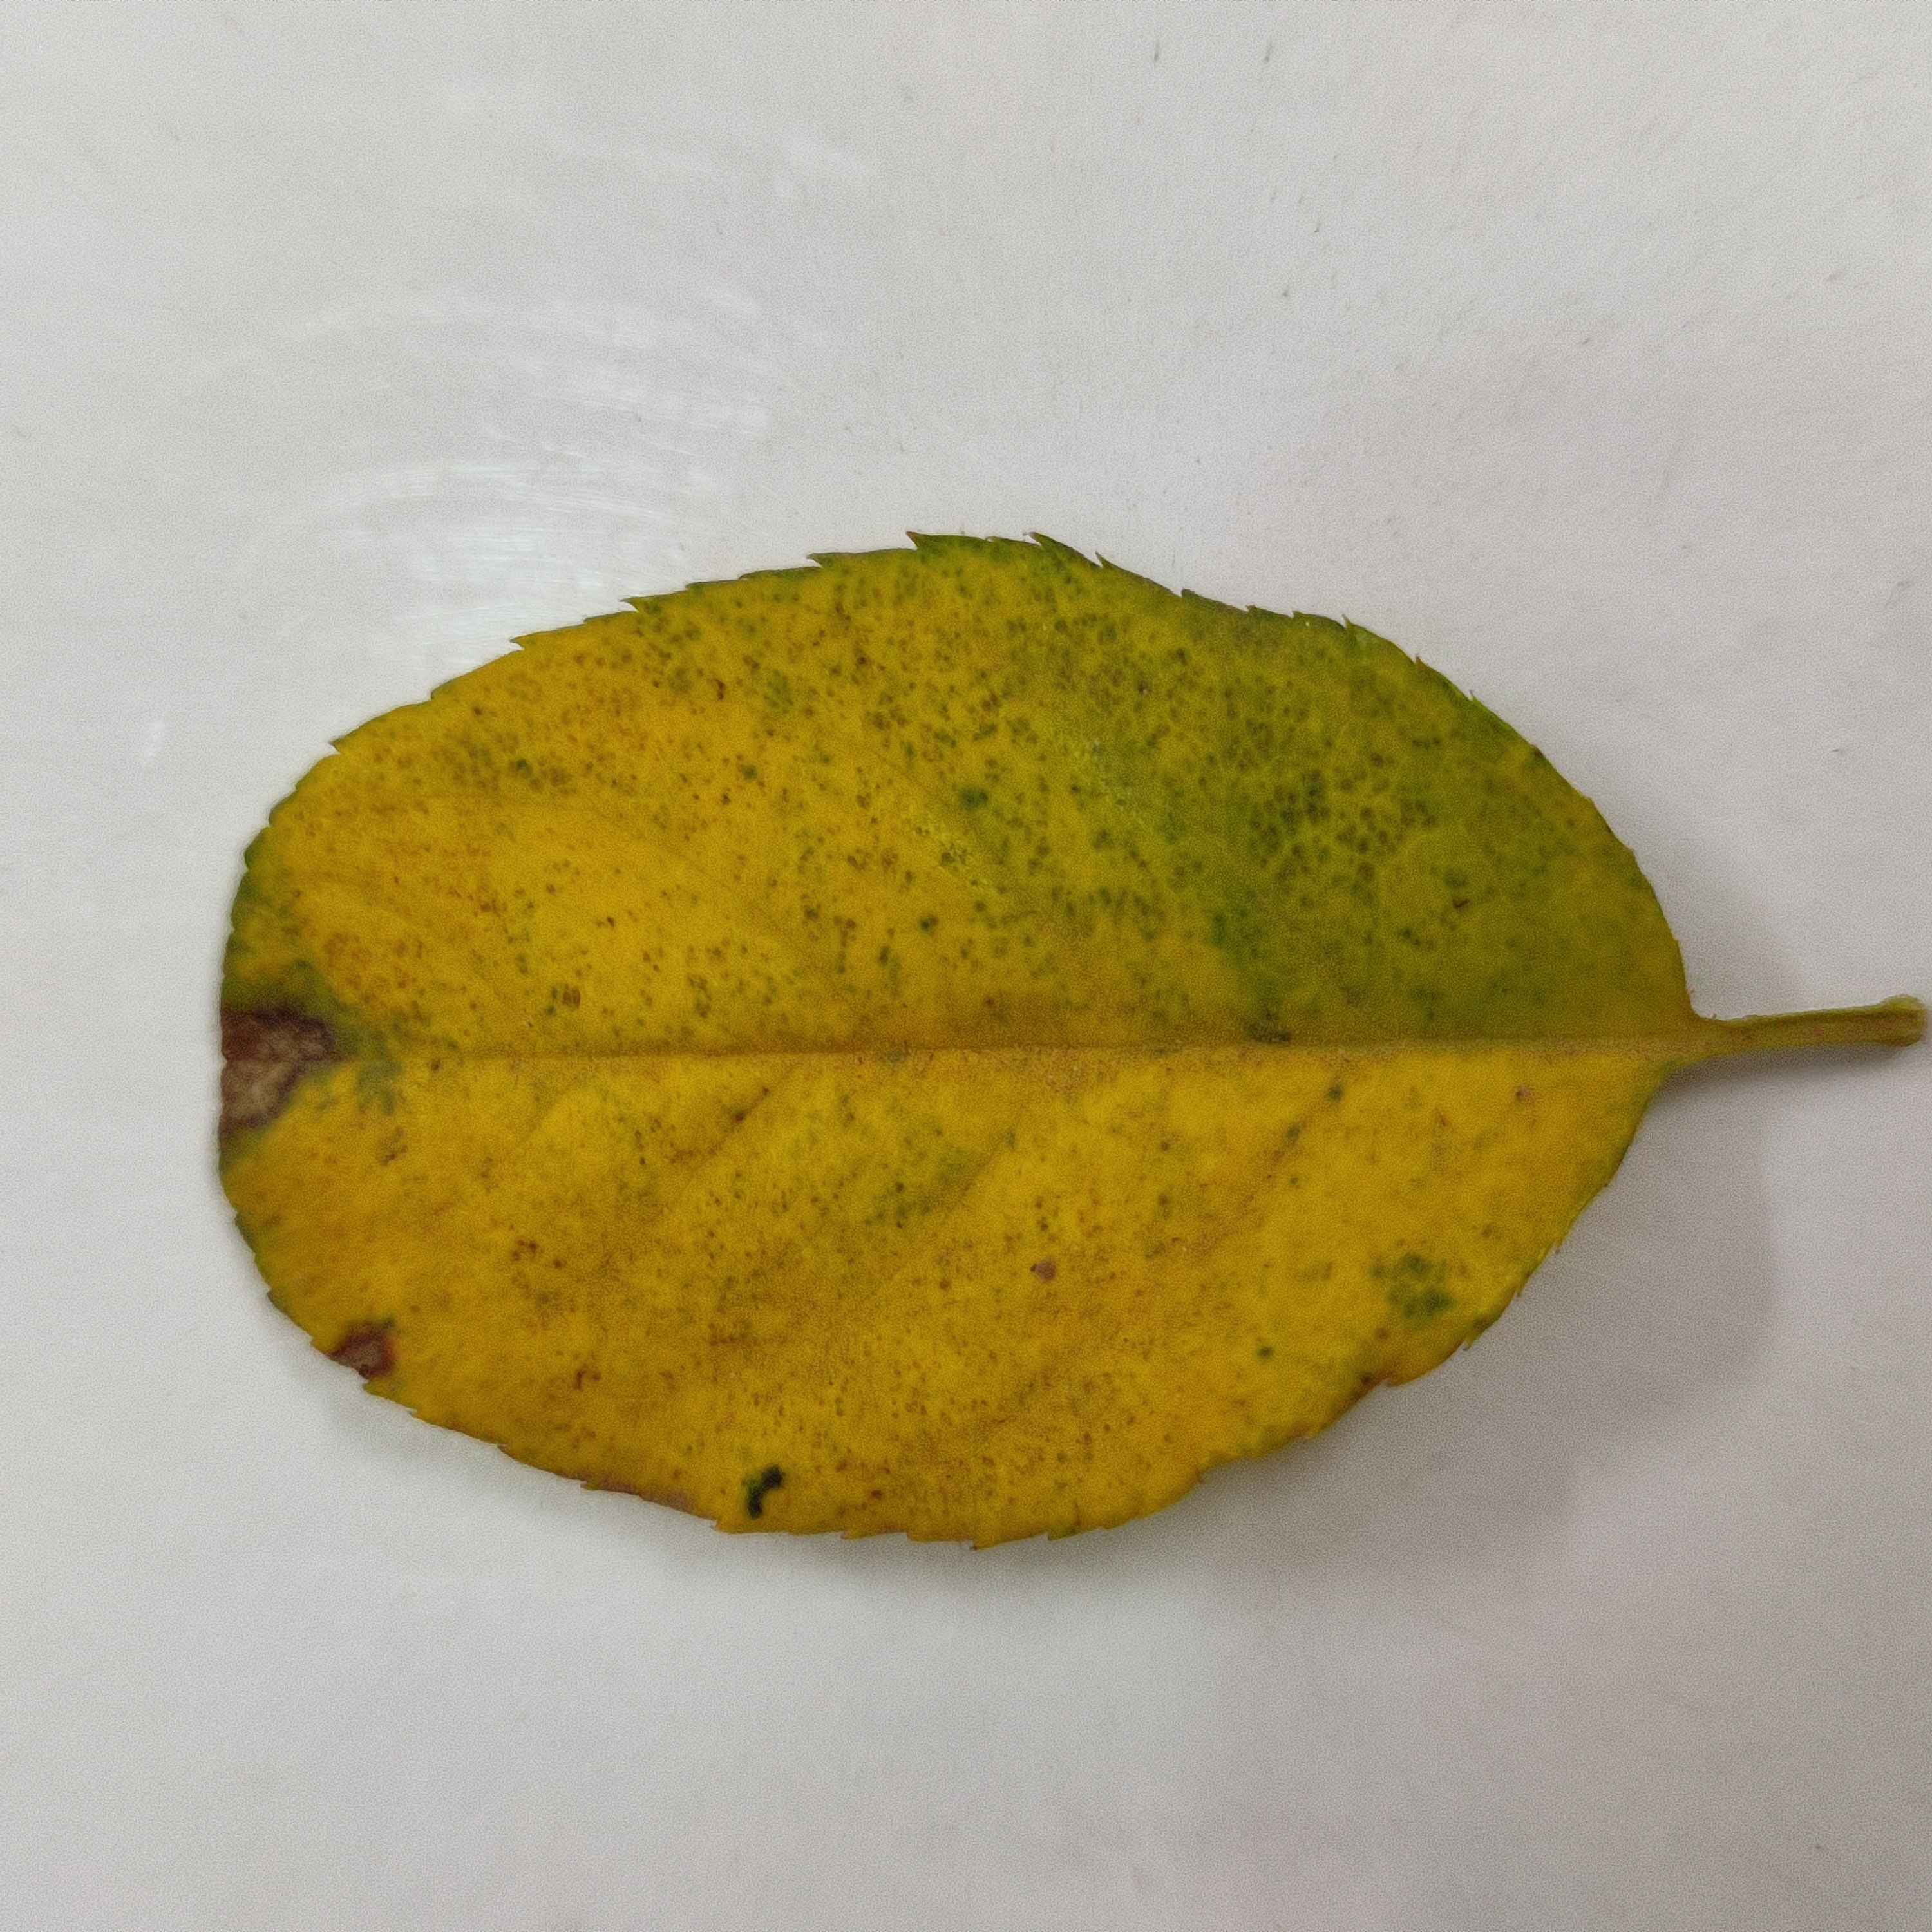
Label: Yellow Mosaic Virus